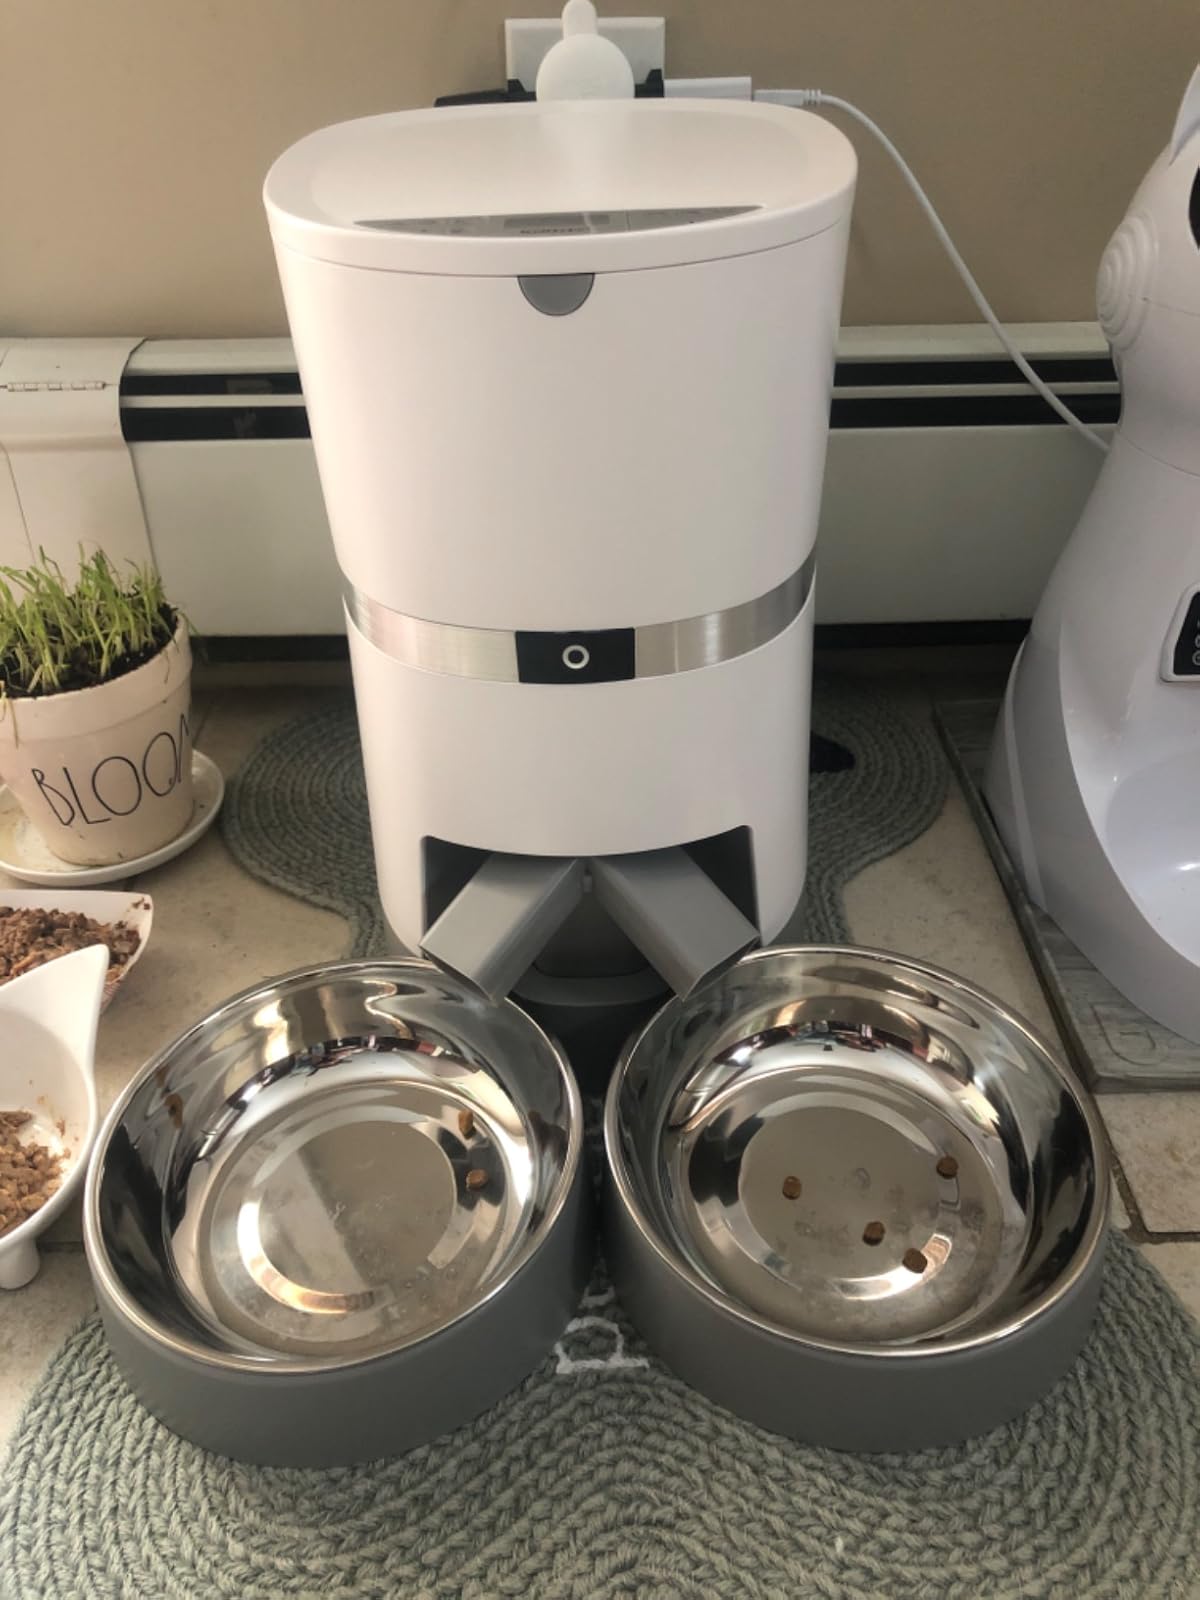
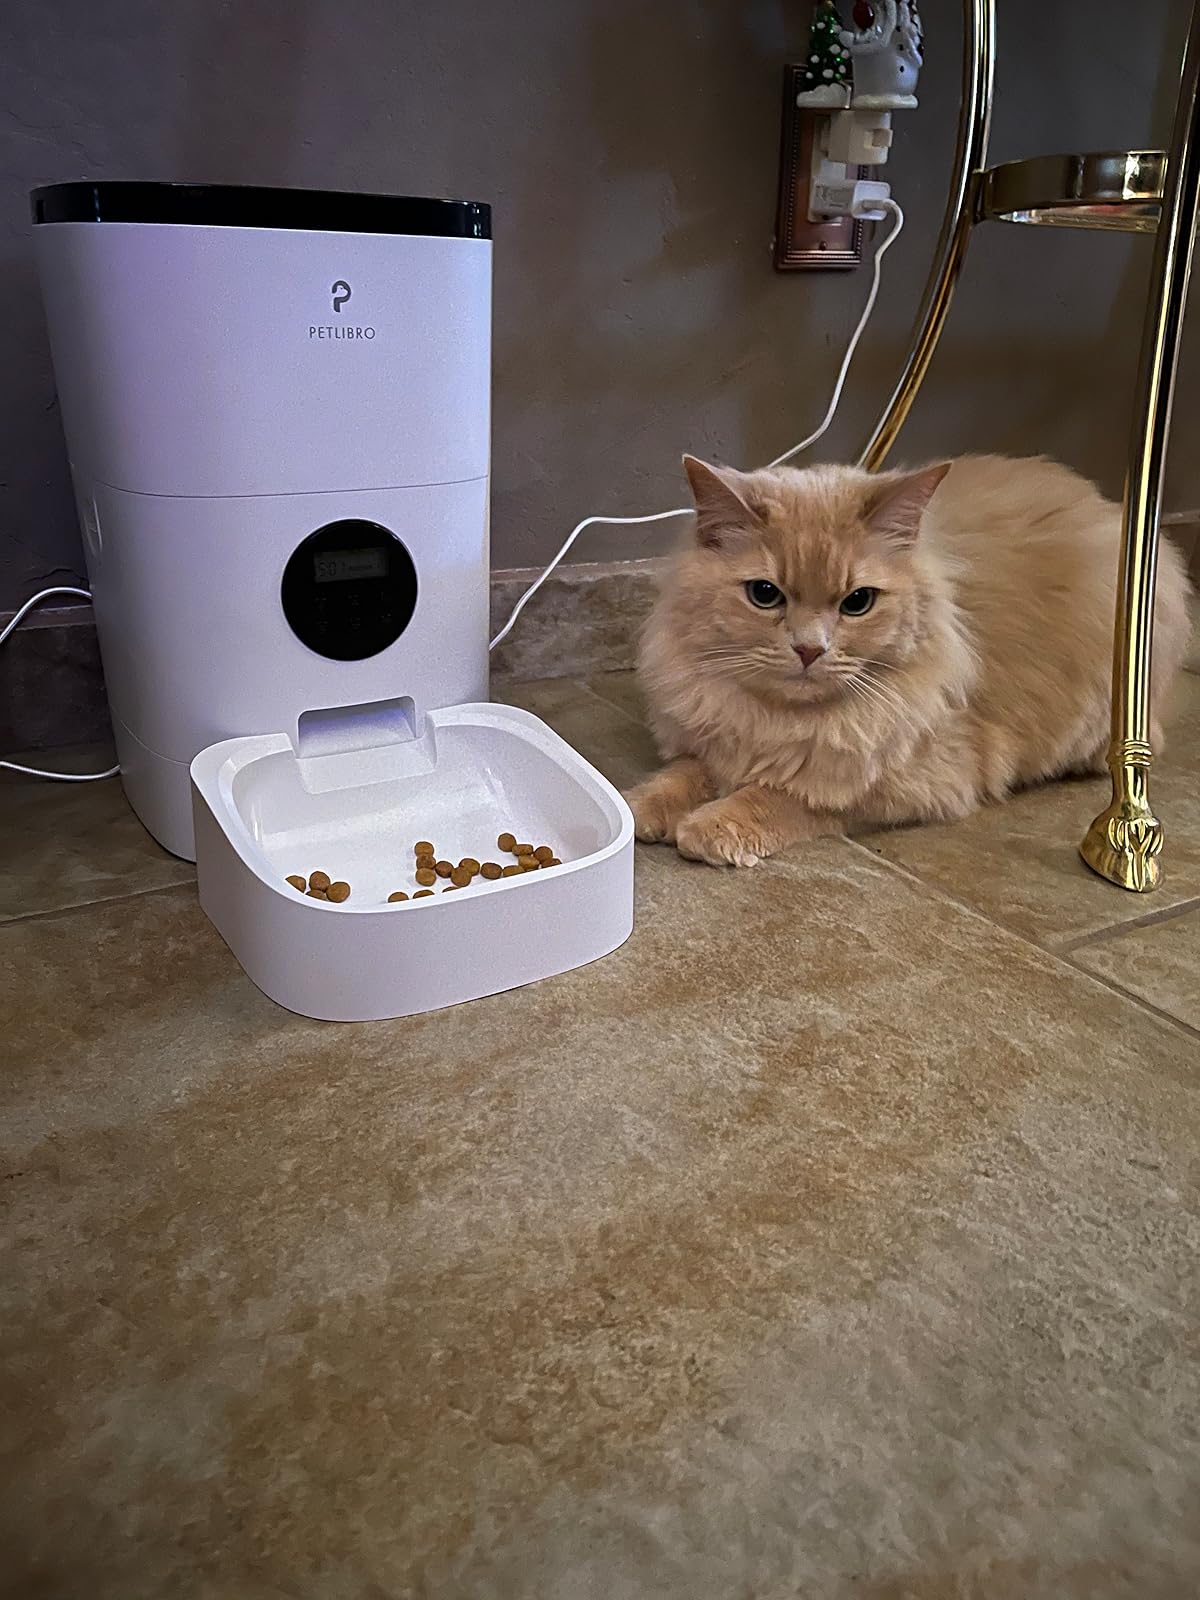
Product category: items_feeder
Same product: no